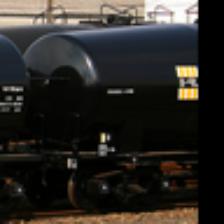
Label: NonHuman